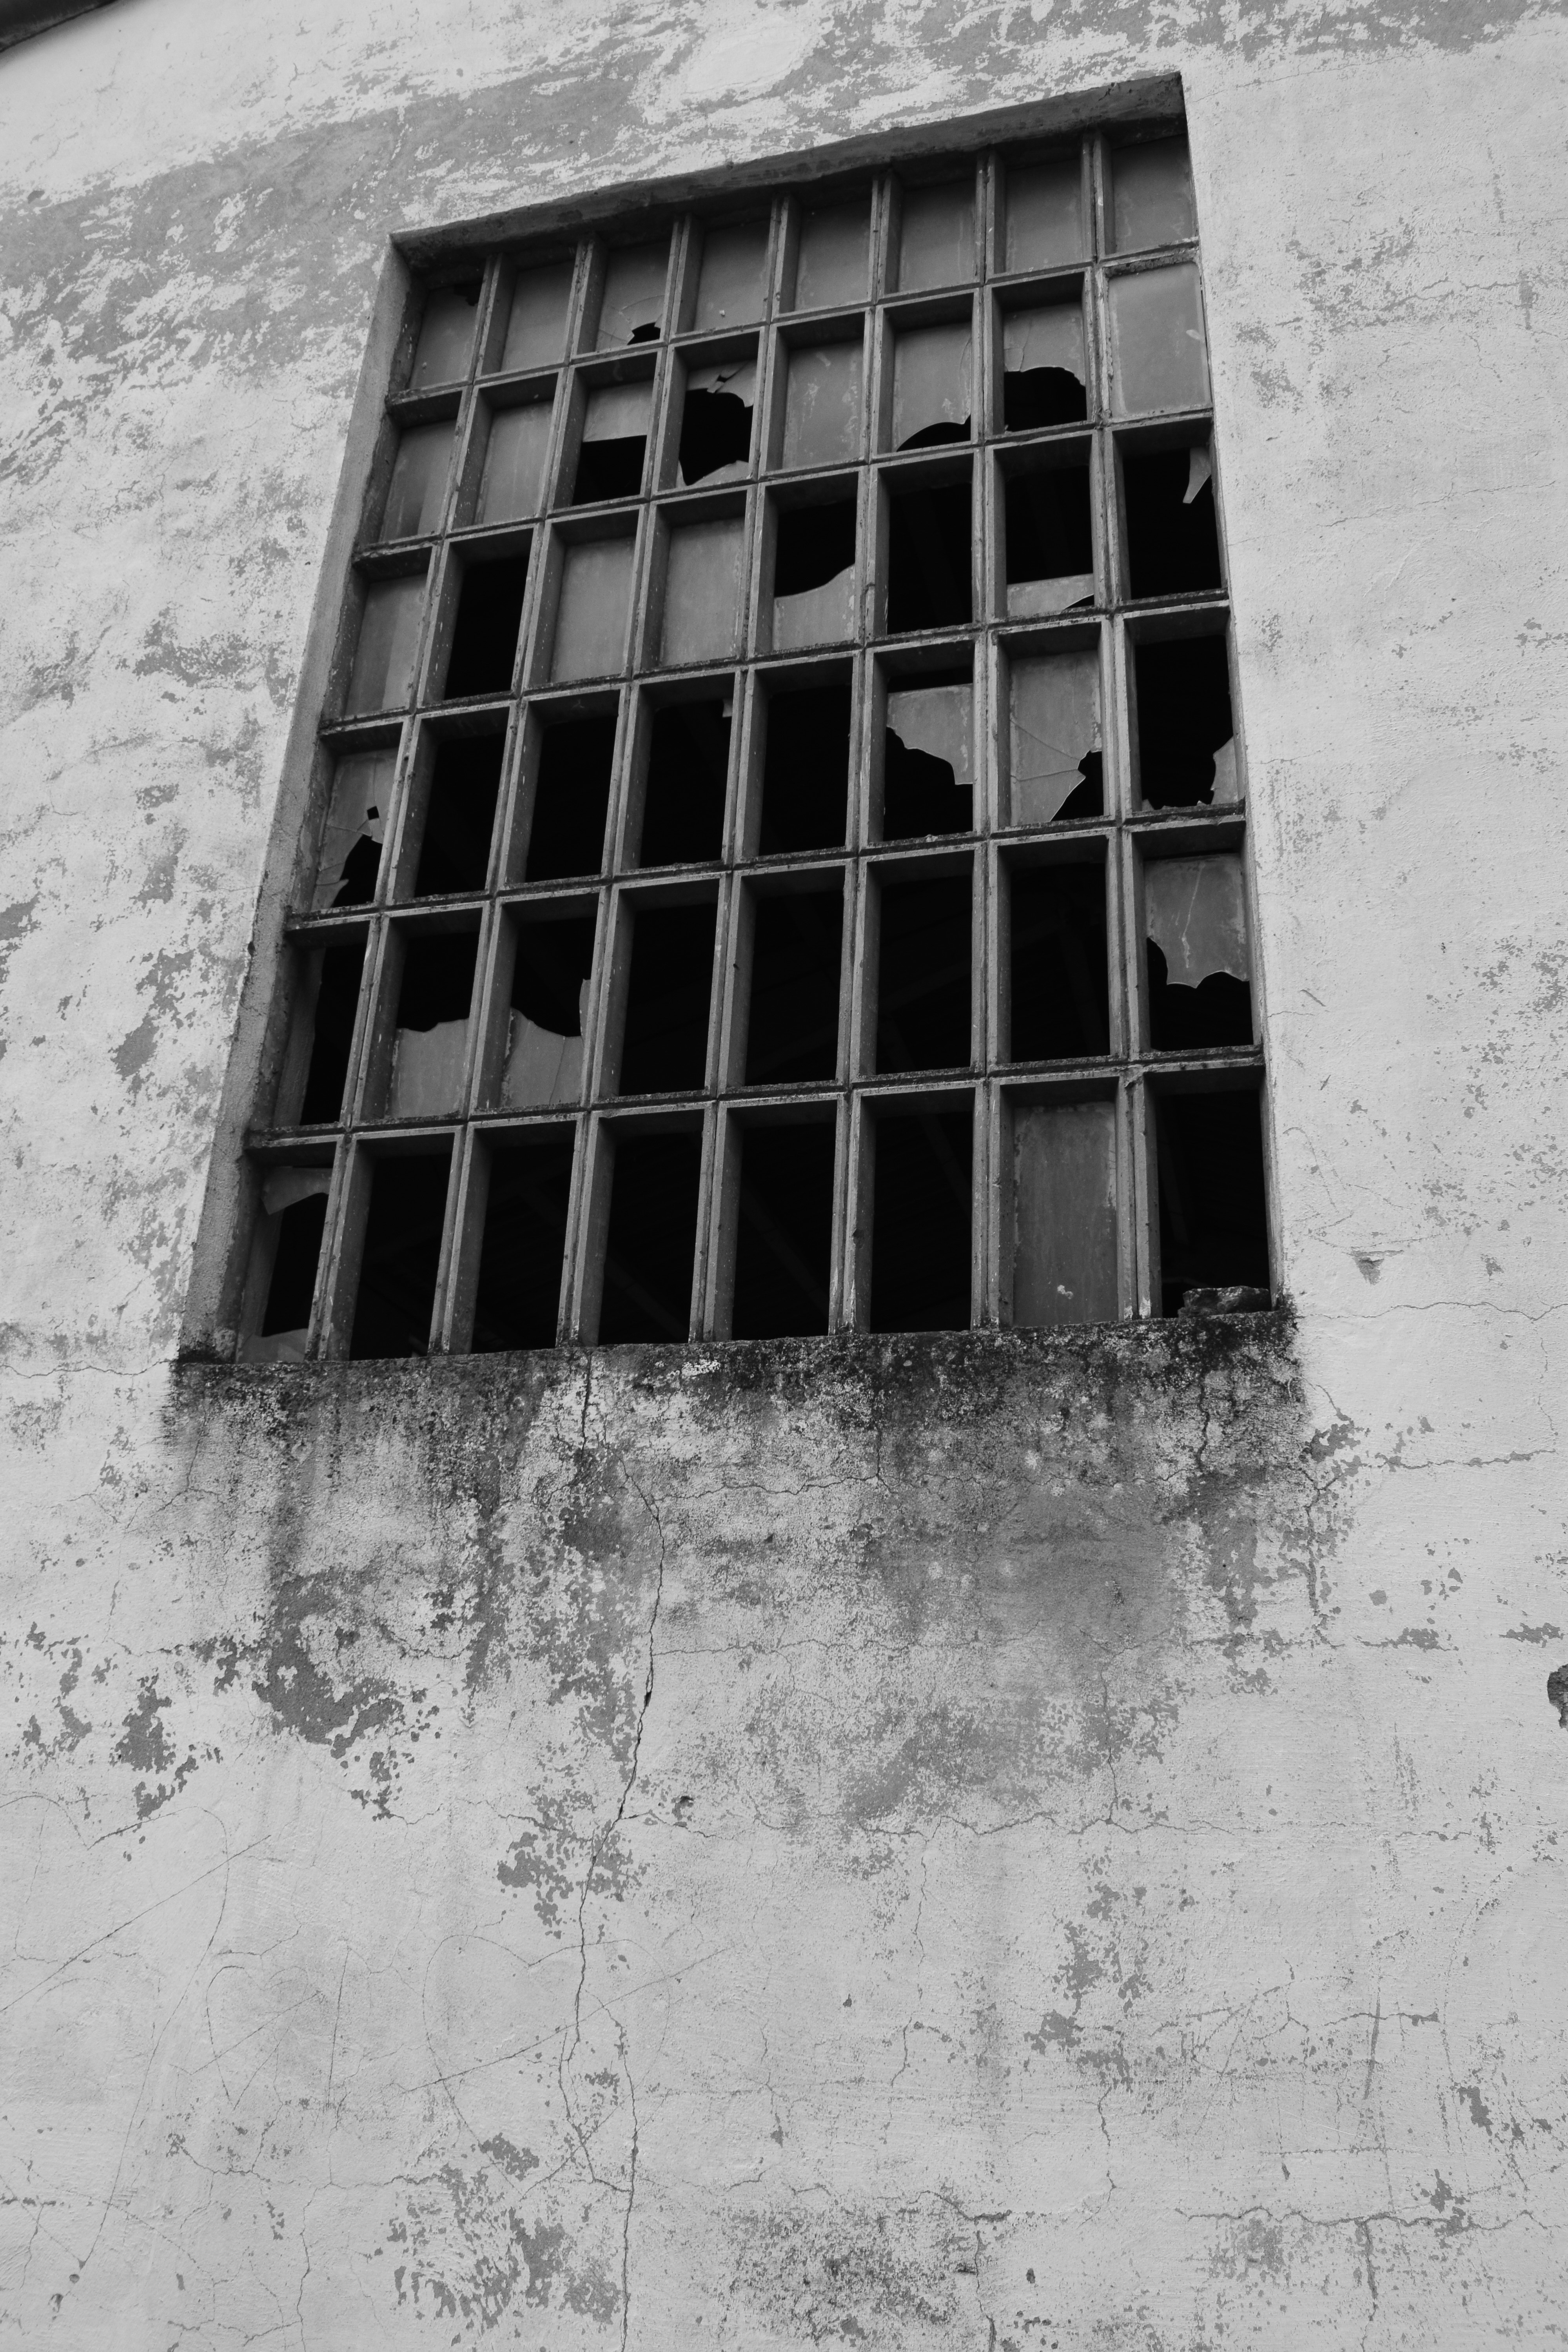
black and white, architecture, wood, white, house, window, wall, line, color, broken, ruin, black, monochrome, brick, material, windows, glasses, broken glass, manufactures, shape, monochrome photography